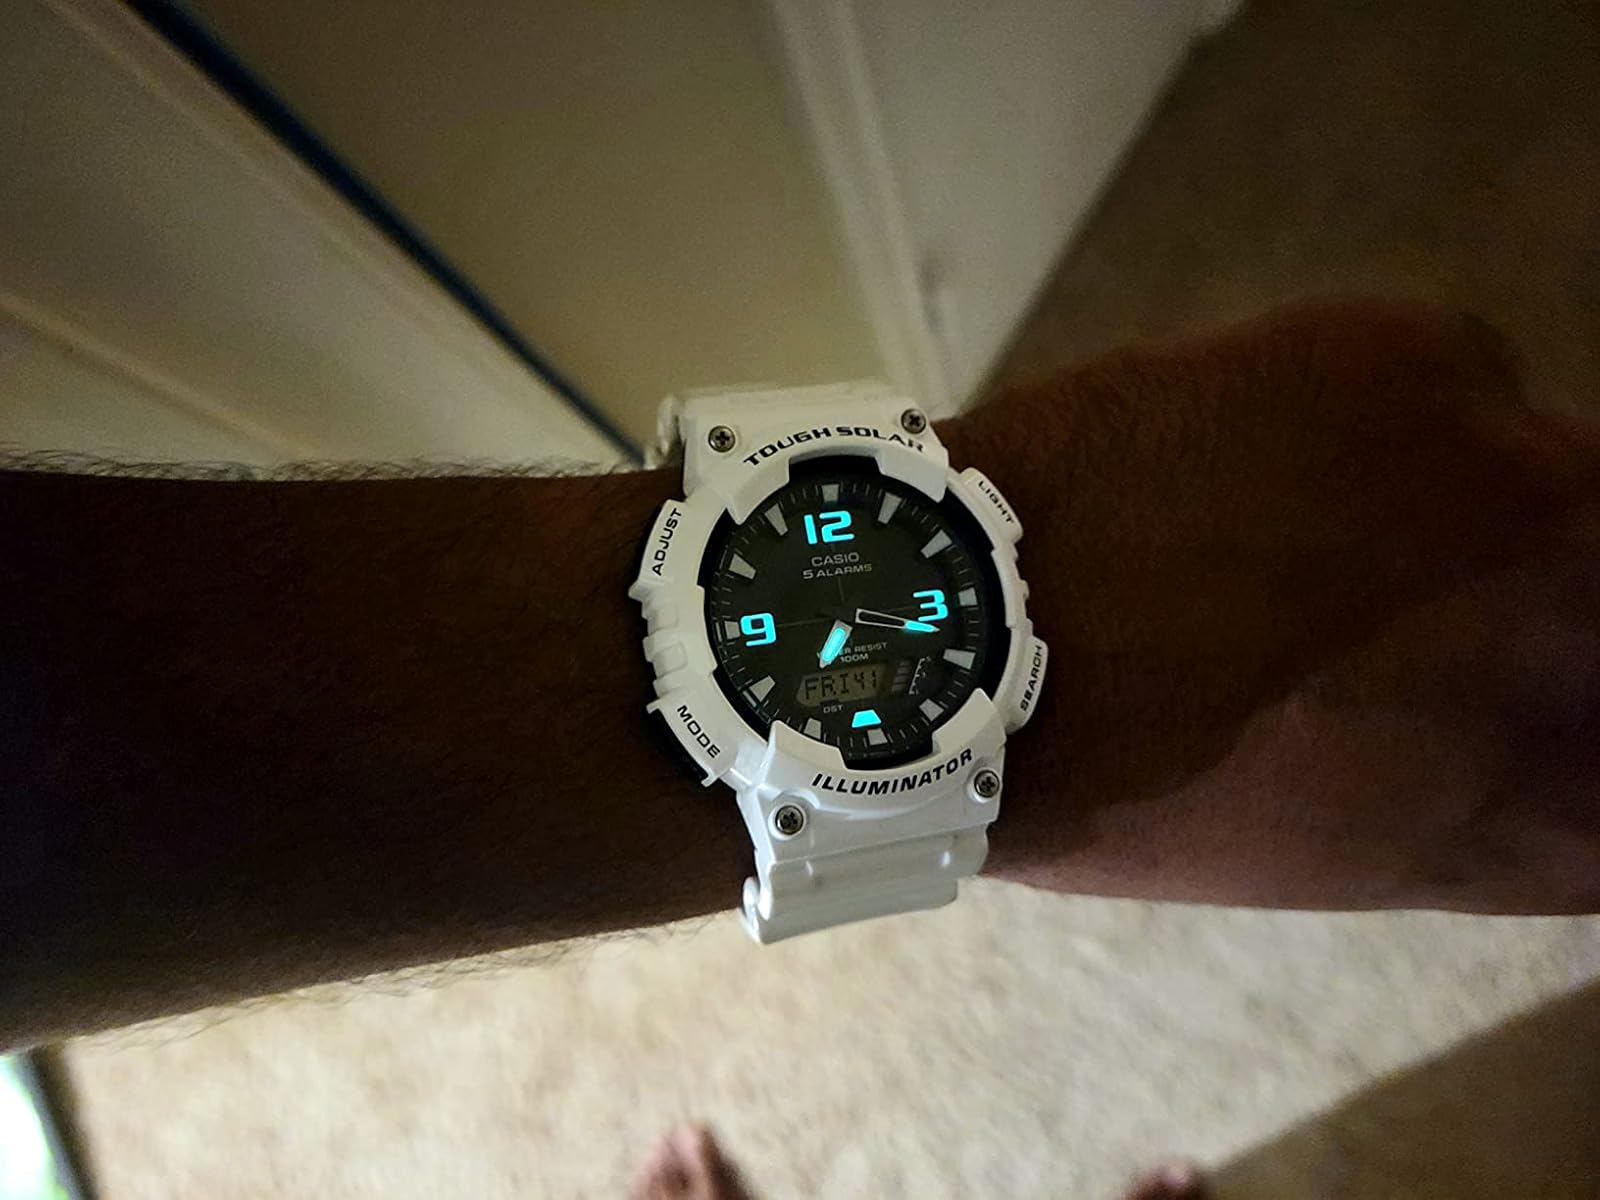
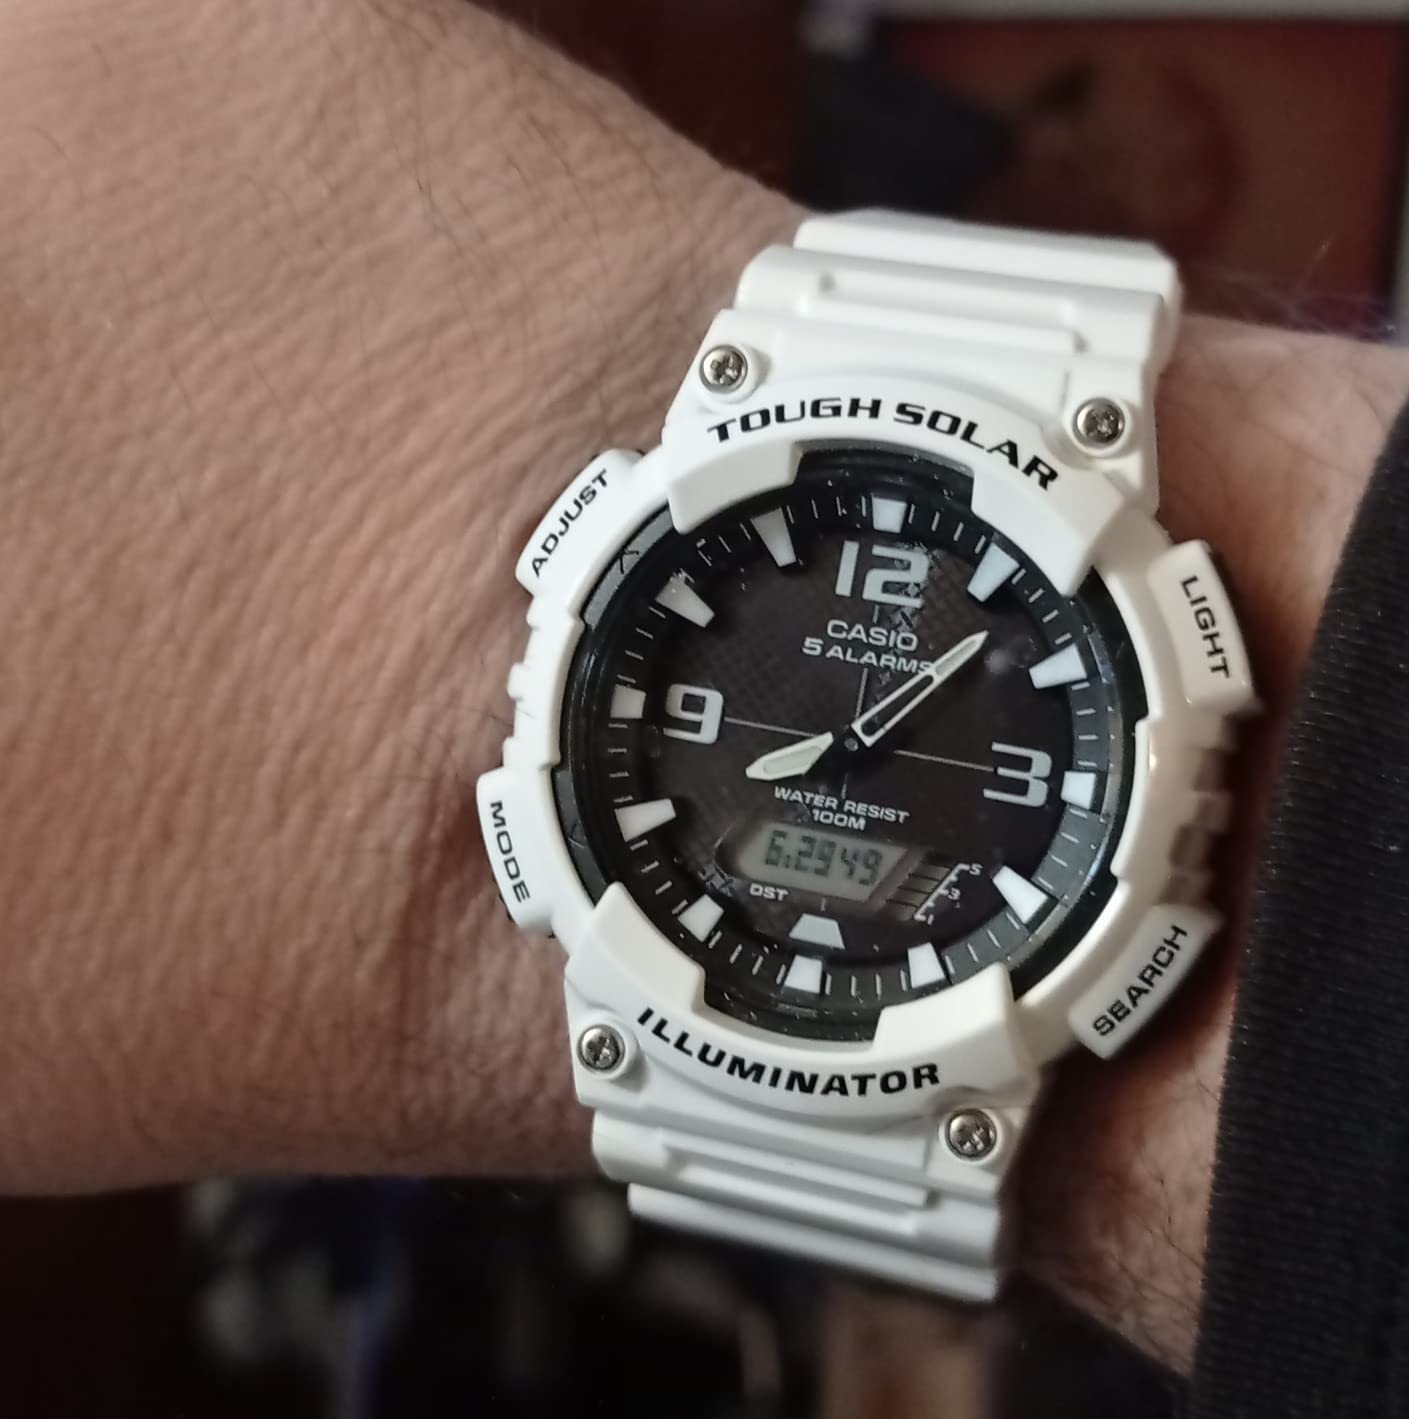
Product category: accessories_watch
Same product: yes